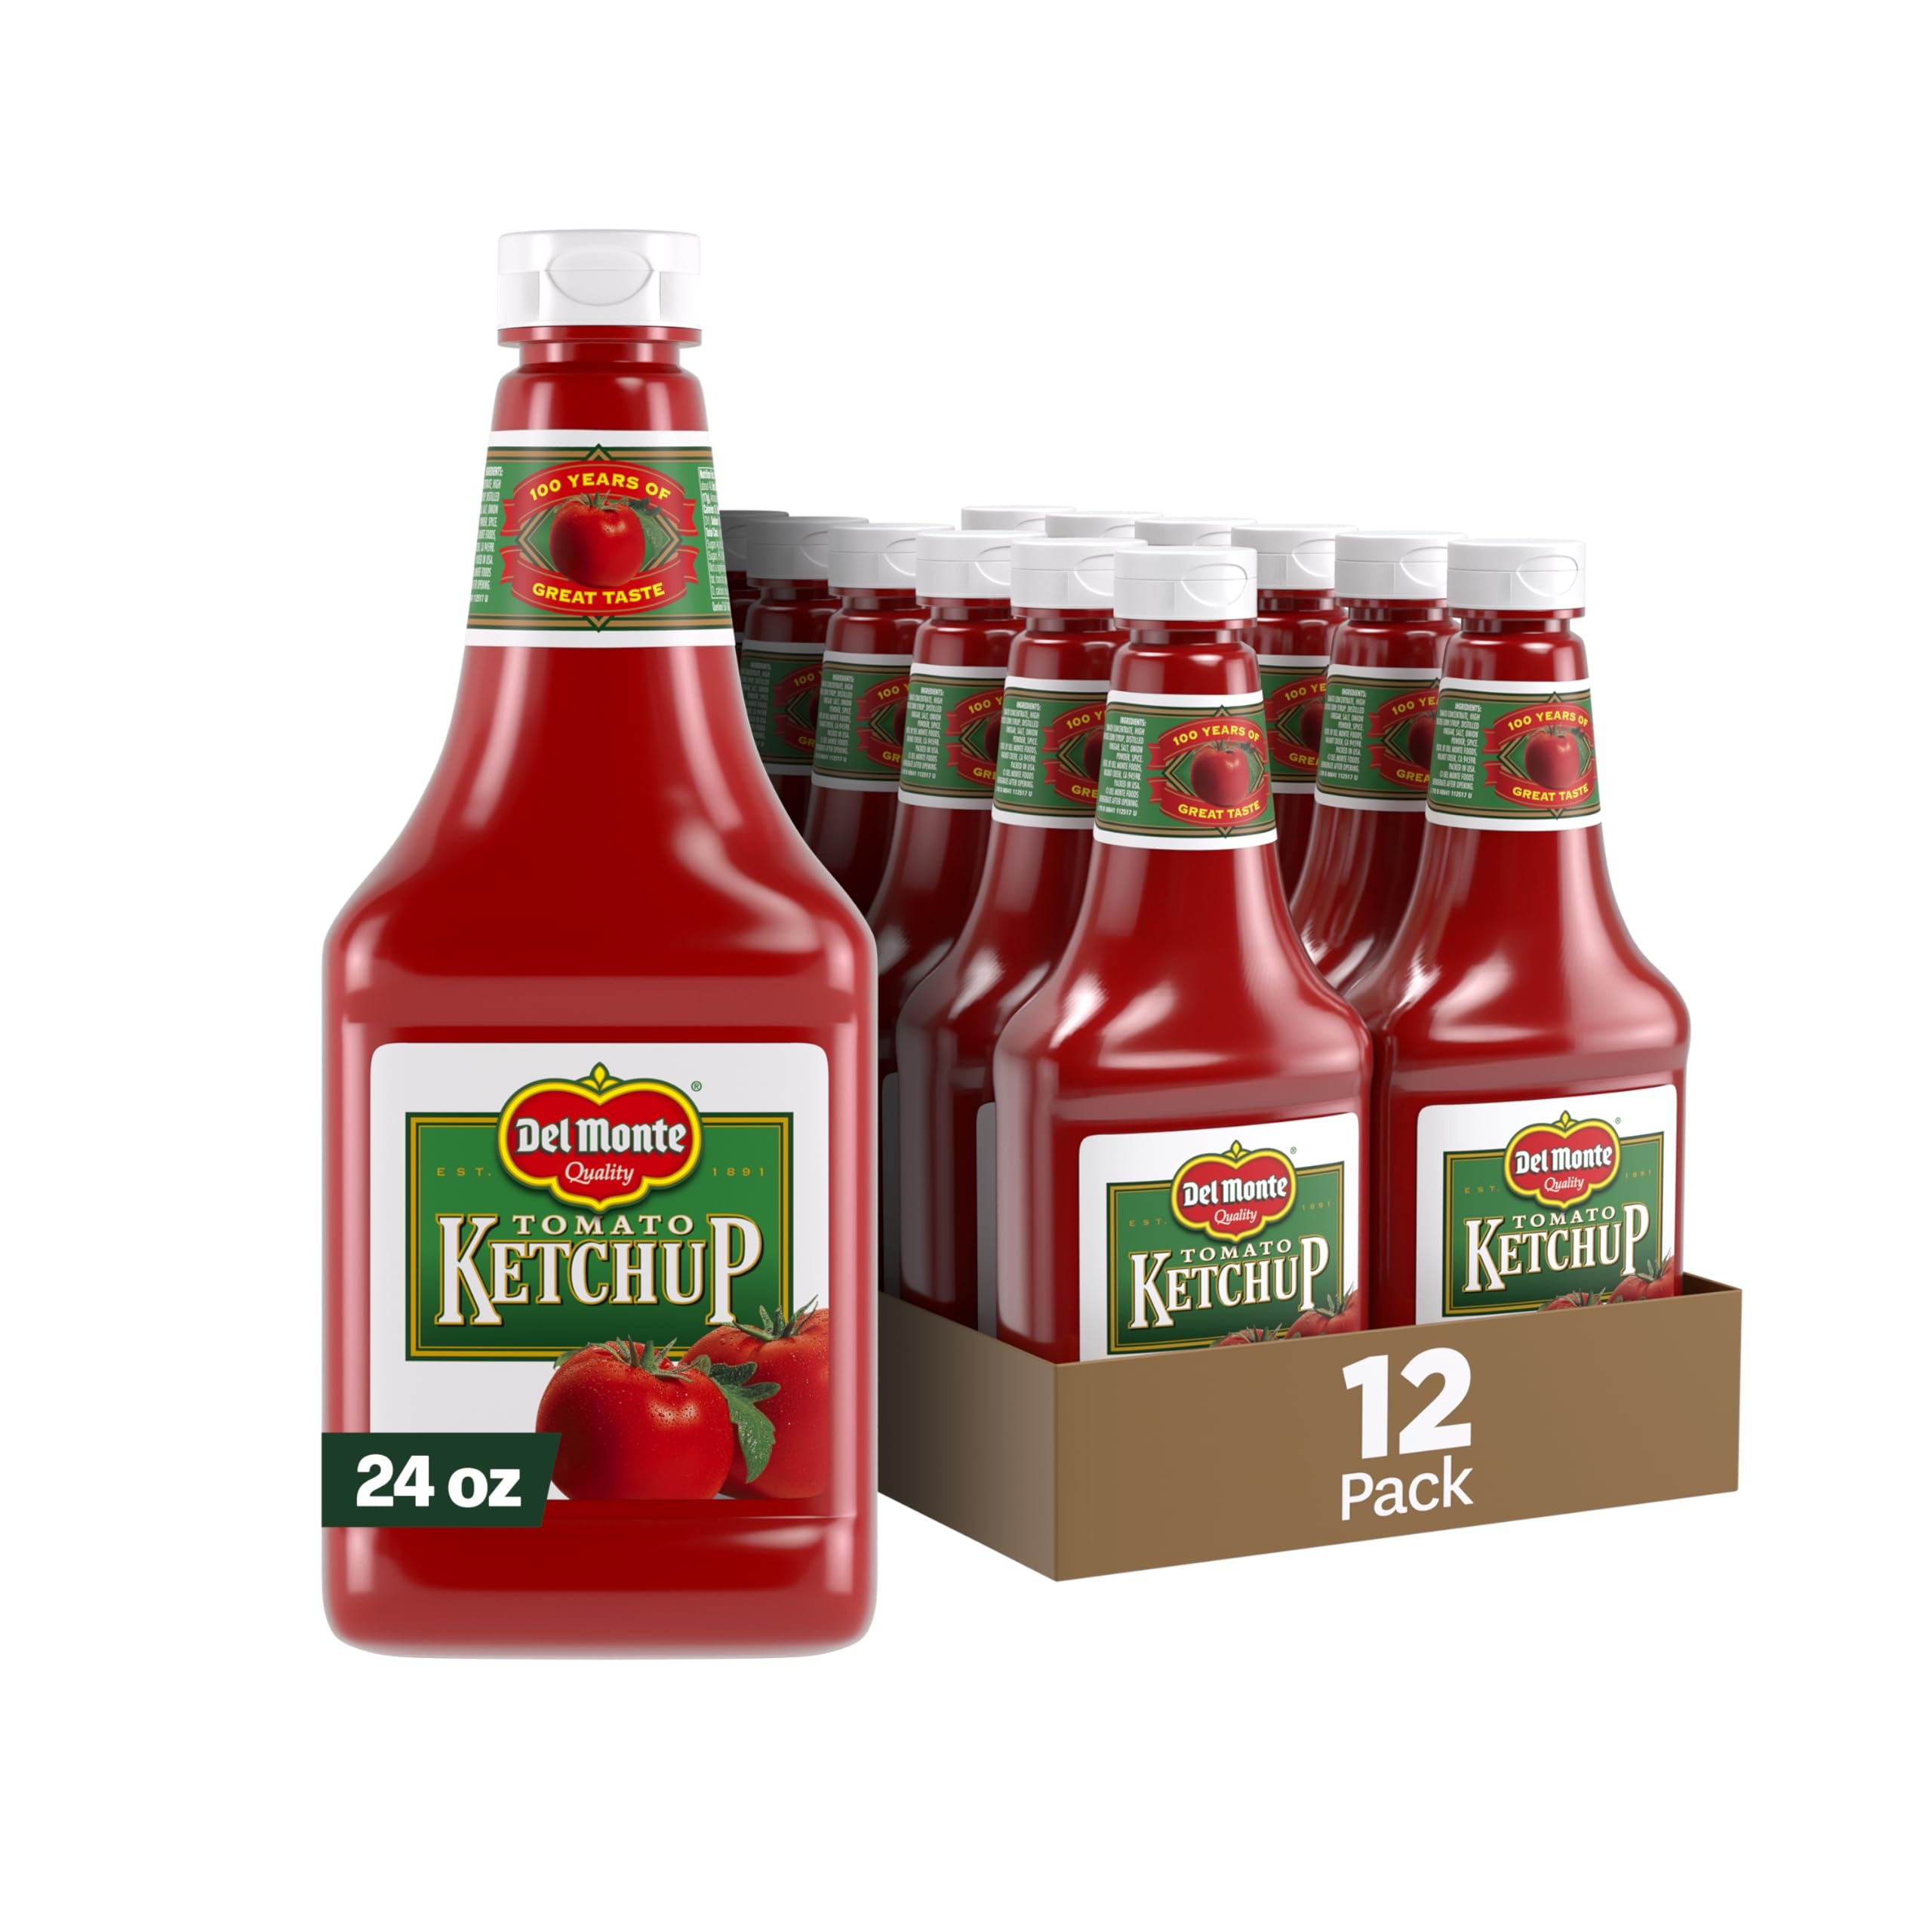
Item Name: Del Monte Bottled Tomato Ketchup, 1.5 Pound (Pack of 12)
Bullet Point 1: RICH TASTE: Del Monte Tomato Ketchup the ideal balance of sweetness and acidity, ready to bring unparalleled flavor to your culinary creations.
Bullet Point 2: FINEST INGREDIENTS: Del Monte Tomato Ketchup are made from the finest tomatoes picked at the peak of freshness. Each bottle is carefully packed to ensure freshness and superior taste, providing you with a delicious foundation for a variety of dishes.
Bullet Point 3: NO ARTIFICIAL FLAVORS: These non-GMO canned tomatoes are perfect for elevating any hamburger or fries. Del Monte Tomato Ketchup elevate your cooking with a burst of rich, savory goodness.
Bullet Point 4: EASY STORAGE: Packed in a convenient 24 oz bottle, this kitchen essential is a versatile and time-saving addition to your pantry. These canned tomatoes save you time in the kitchen, and also guarantee consistent quality year-round. Each can is sealed to preserve the freshness and flavor of the ingredients, ensuring that you have the finest produce at your fingertips, regardless of the season.
Bullet Point 5: PREMIUM QUALITY: Add a touch of culinary sophistication to your meals with these premium canned tomatoes, and let the goodness of fresh, wholesome ingredients enhance your cooking experience. When you have Del Monte in your pantry, you have wholesome fruits and vegetables at your fingertips. Add some goodness to your table for delicious & nutritious meals that your whole family will enjoy.
Value: 288.0
Unit: Fl Oz

Price: 7.99